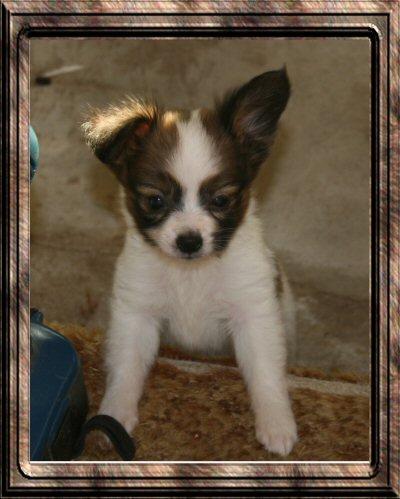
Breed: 806-n000129-papillon